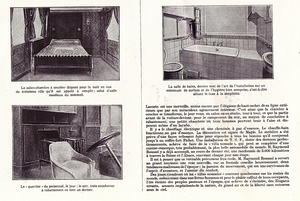
Tourisme précurseur: La Villa Nomade, In: L'Illustration — down page.
Raymond Roussel, né à Paris, le 20 janvier 1877 et mort à Palerme, en Italie, le 14 juillet 1933, est un écrivain, dramaturge et poète français.